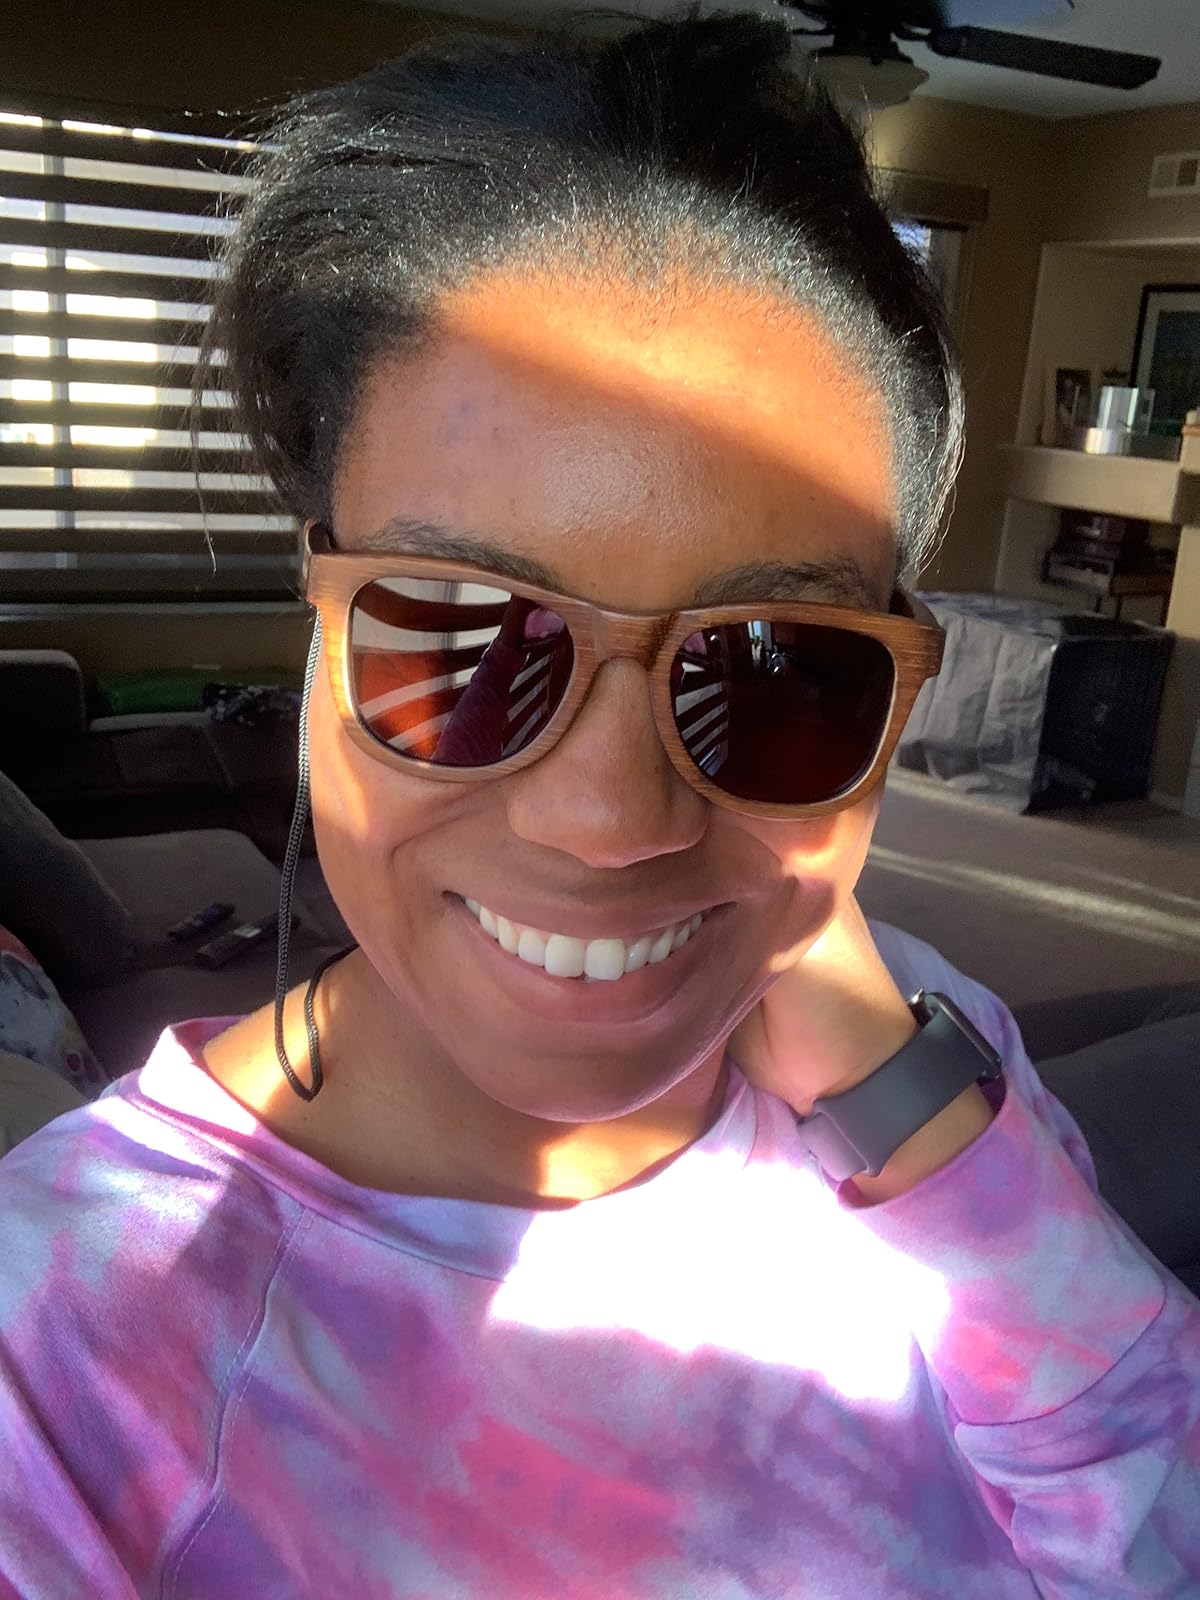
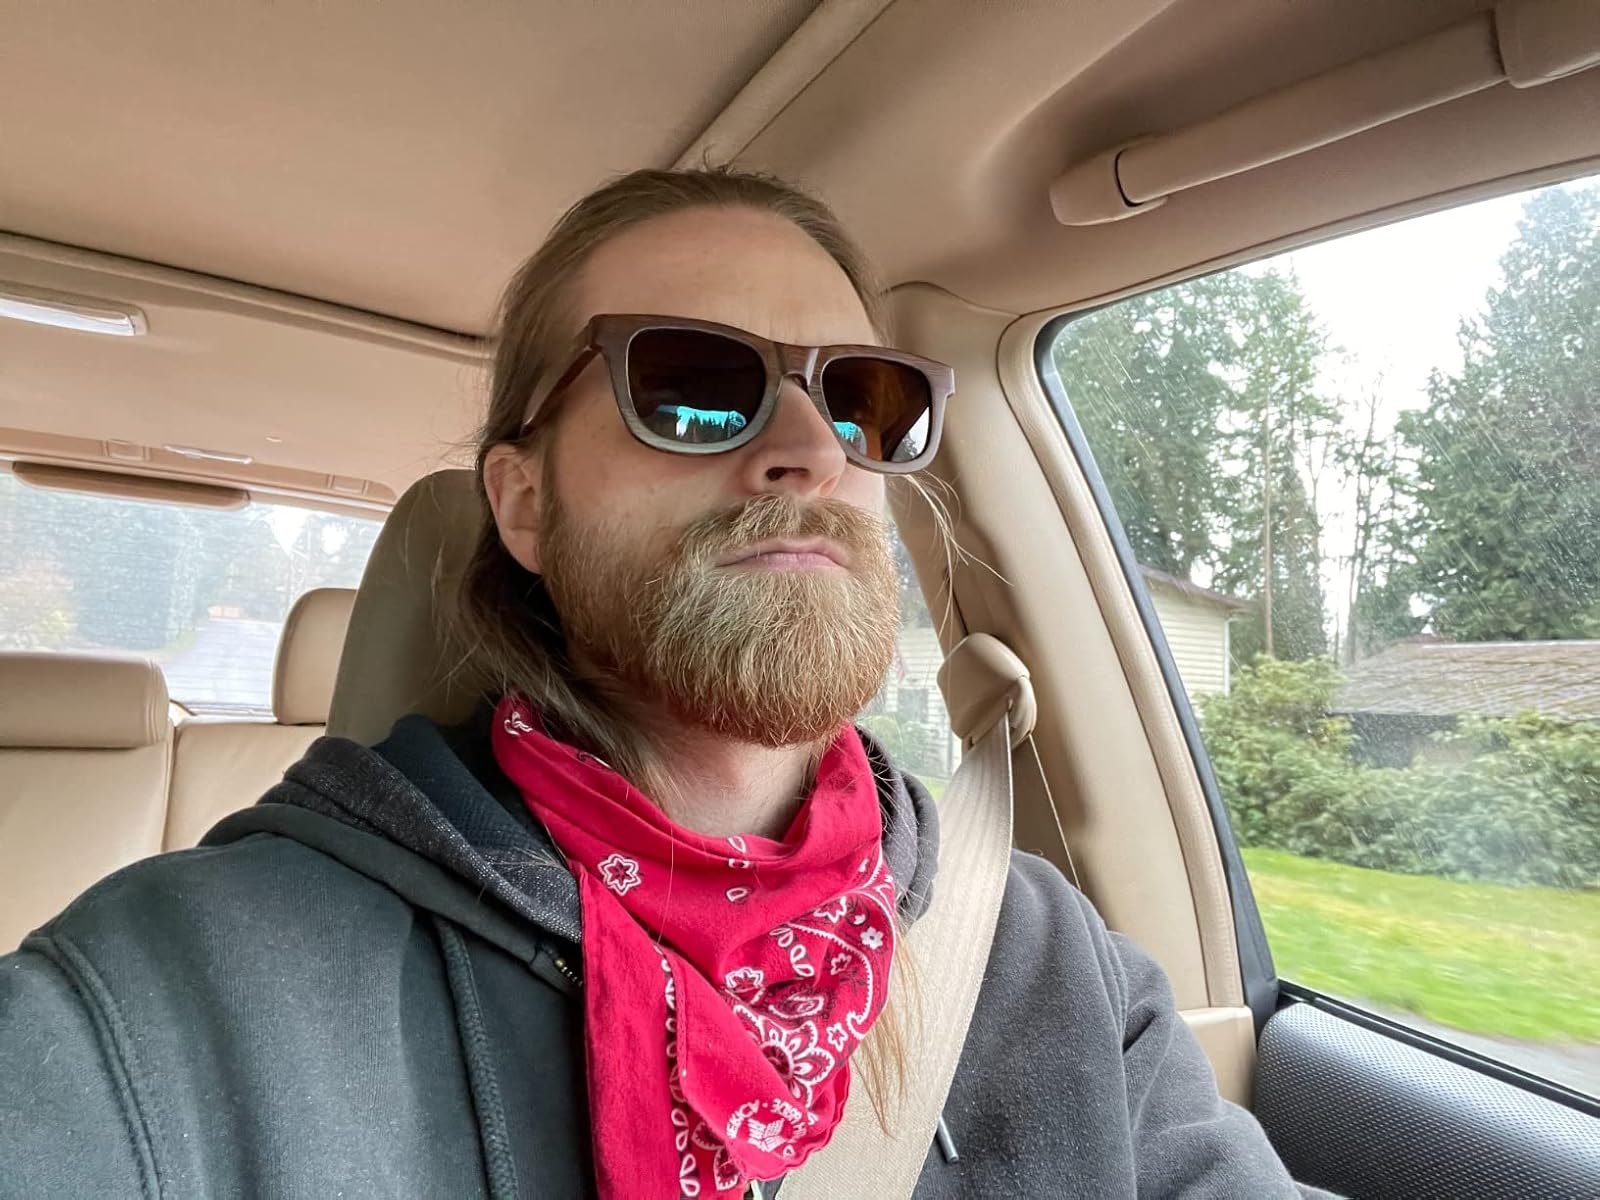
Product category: accessories_sunglasses
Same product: yes